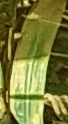
Label: Wheat___Yellow_Rust